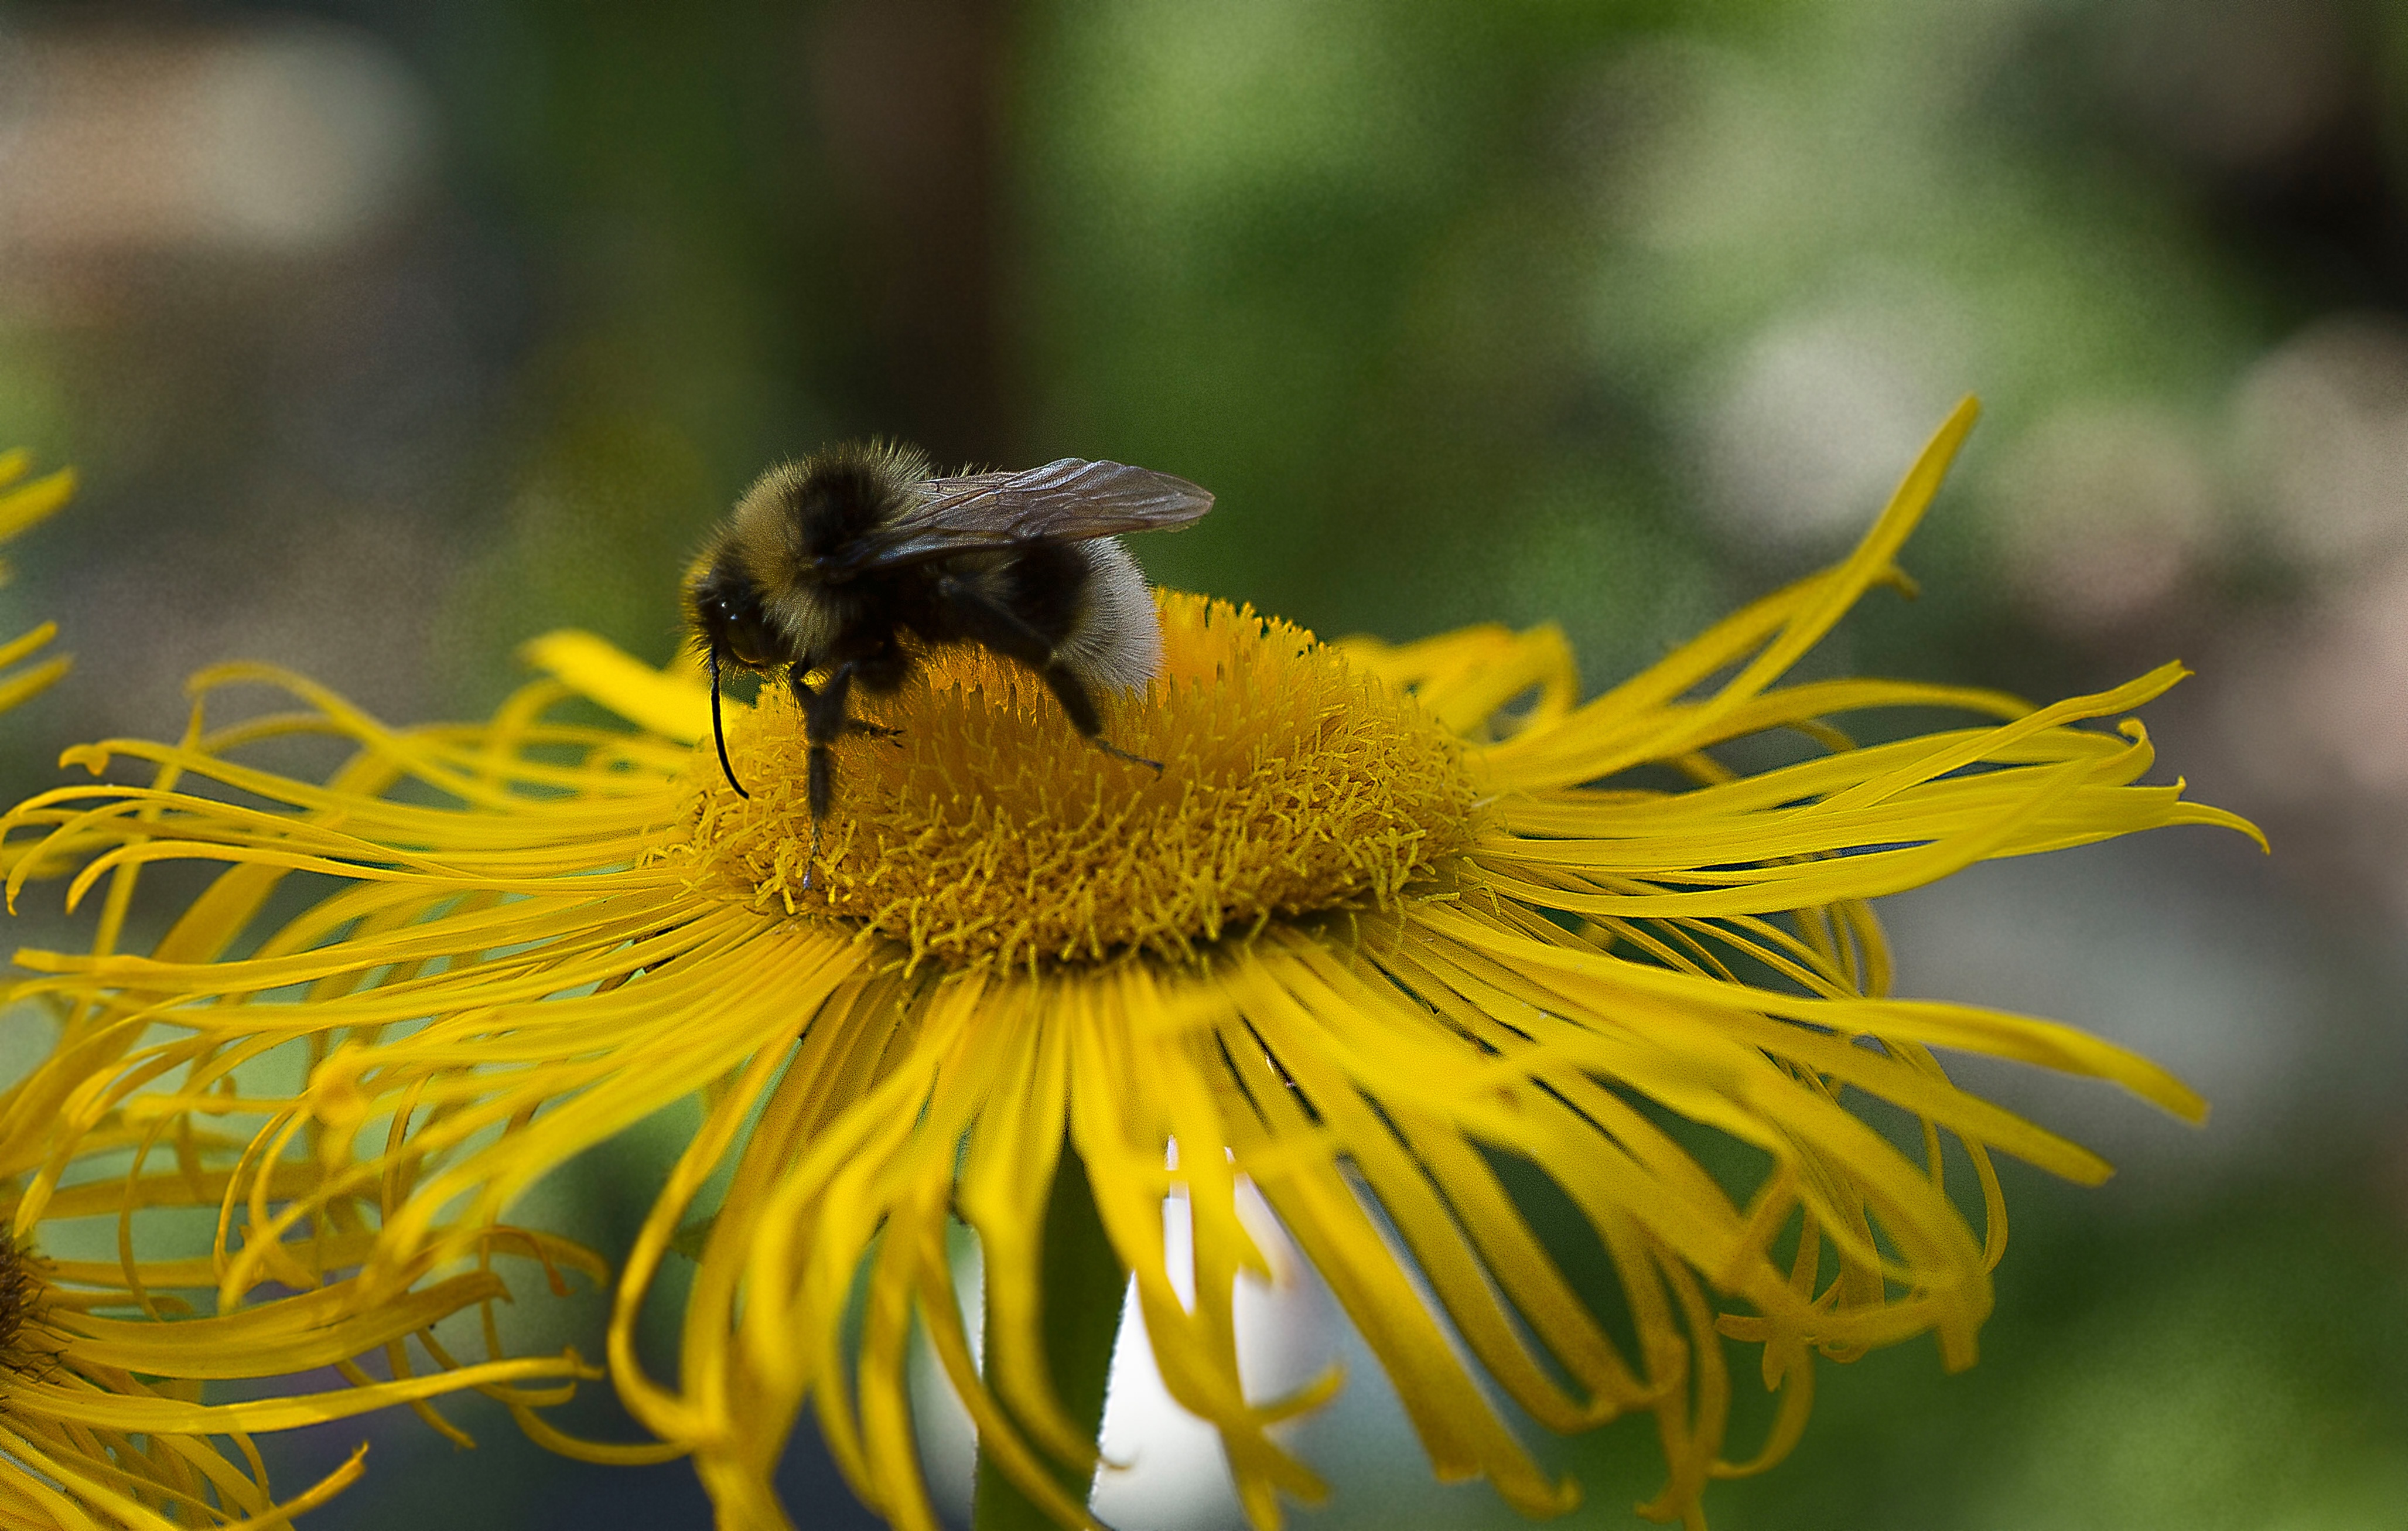
nature, blossom, plant, flower, bloom, summer, pollen, spring, insect, botany, yellow, garden, close, flora, fauna, invertebrate, wildflower, close up, bee, bumblebee, nectar, macro photography, ornamental plant, flowering plant, honey bee, daisy family, pollinator, in the summer, medicinal herb, flower with bee, bees joy, insect garden, land plant, membrane winged insect